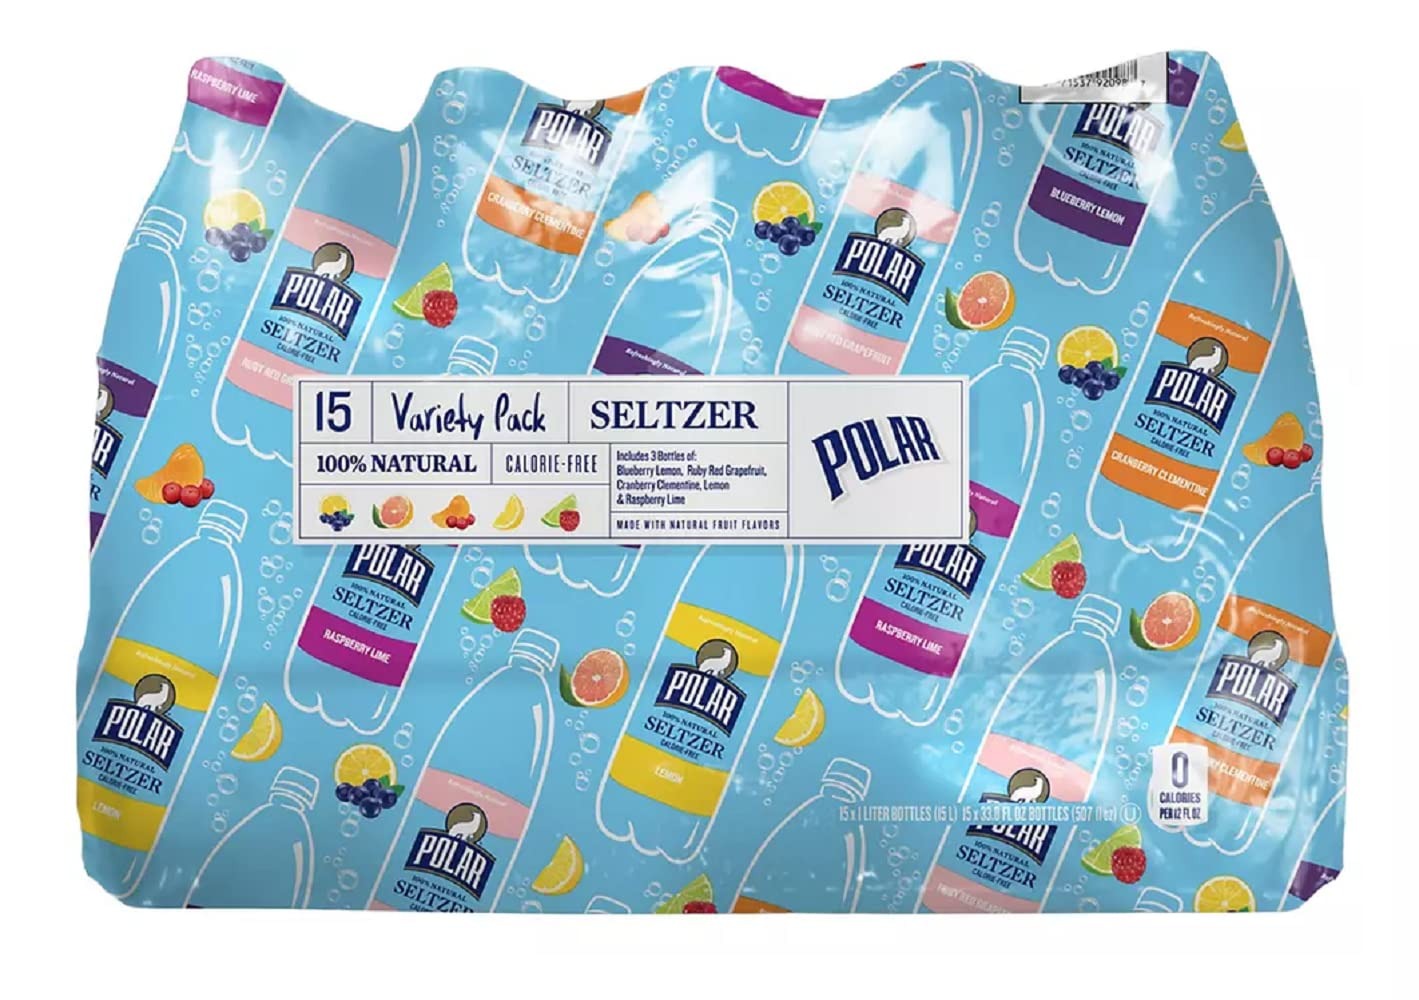
Item Name: Polar Seltzer Variety Pack, 15 pk./1L
Bullet Point 1: 100% natural
Bullet Point 2: No sugar, Calories & Sodium
Bullet Point 3: Gluten free
Bullet Point 4: Includes 15 pack of 1-liter bottles (3 of each flavor)
Value: 507.21
Unit: Fl Oz

Price: 11.49